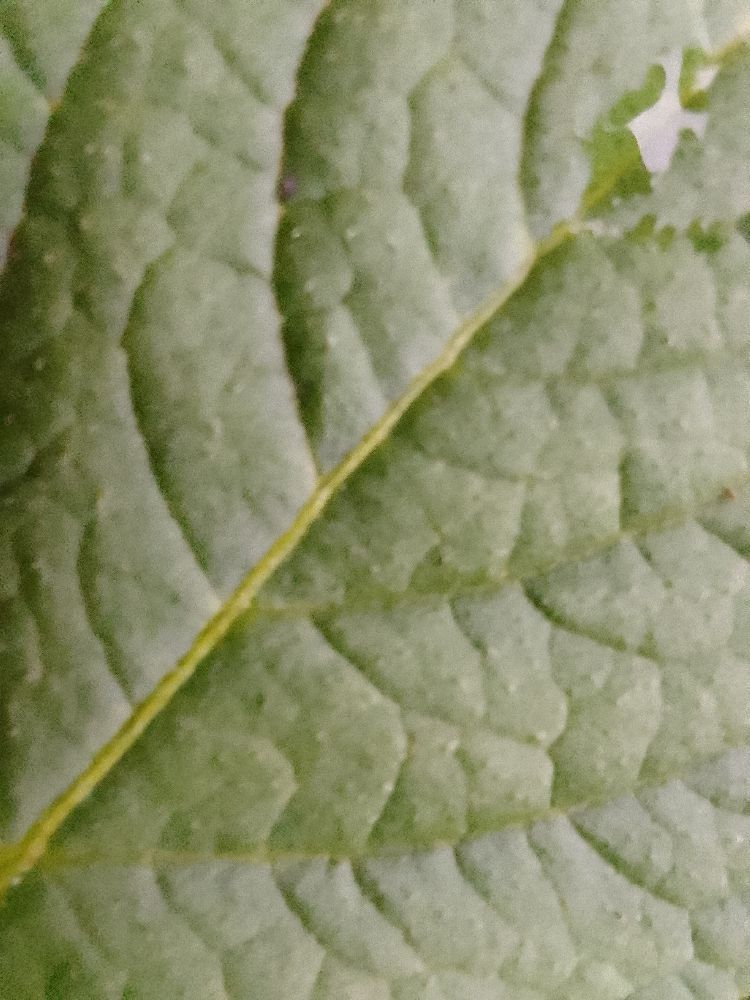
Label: Healthy